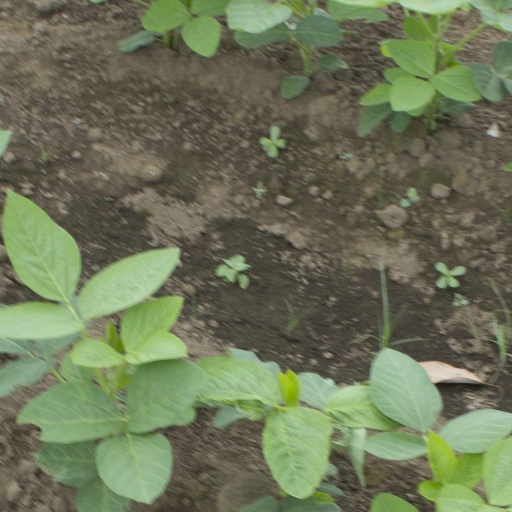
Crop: soybean